Monte Pittman

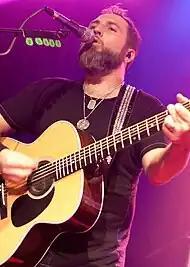
Pittman in 2011

Pittman started working on new material on July 1, 2012, in Copenhagen, with Danish producer Flemming Rasmussen (the producer behind Metallica's old albums). He first released an acoustic EP "M.P.3.: The Power of Three, Part 1" (released on November 19, 2012) and went back to Copenhagen in February 2013, with bandmates Kane Ritchotte and Max Whipple to record more songs with Rasmussen also producing it.